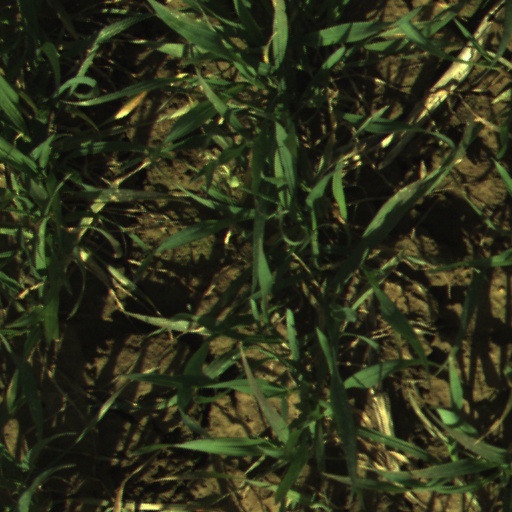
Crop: wheat